Central Visual and Performing Arts High School

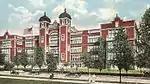
Central High School occupied the Yeatman High School building from 1927 to 2004.

Central students continued their traditions at their new building on Garrison Avenue, including the use of the letter "H" to signify the school's status as the first high school west of the Mississippi. During the 1930s, enrollment in the St. Louis Public Schools increased and achieved a peak of 106,300 students; several high schools in the district reported overcrowding, and Central was no exception. In the 1931–1932 school year, enrollment at Central stood at slightly more than 1,500 students. Two years later, during the 1934–1935 school year, the enrollment at Central had grown to nearly 1,700 students. It was during the early 1950s at Central that the school's baseball team won three consecutive state championships, led by Vern Bradburn as head coach.